Ronnie Attard

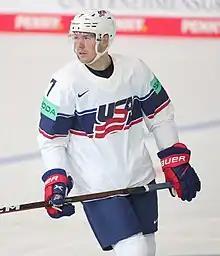
Attard with Team USA in 2023

Ronald Attard (born March 20, 1999) is an American professional ice hockey defenseman currently under contract to the Colorado Avalanche of the National Hockey League (NHL). He was drafted 72nd overall by the Philadelphia Flyers in the 2019 NHL entry draft.